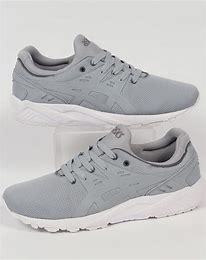
Brand: Asics
Model: Gel Kayano EVO